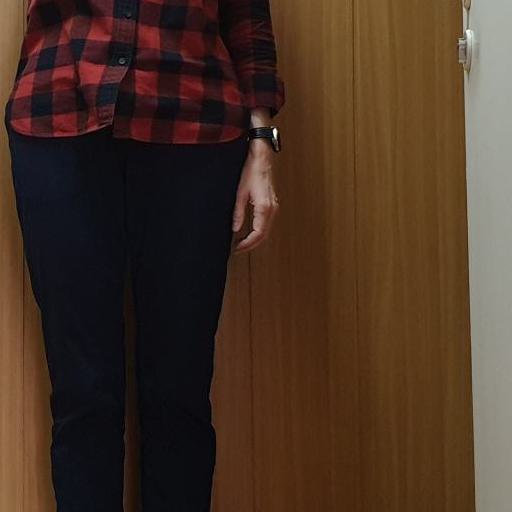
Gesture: no_gesture